Karnak

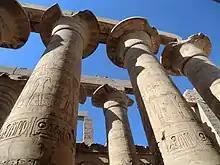
Open papyrus umbel capitals and architrave on the central columns of the Hypostyle Hall

The Great Hypostyle Hall in the Precinct of Amun-Re has an area of with 134 massive columns arranged in 16 rows. One hundred and twenty-two of these columns are tall, and the other 12 are tall with a diameter of over . The architraves, on top of these columns, are estimated to weigh 70 tons.